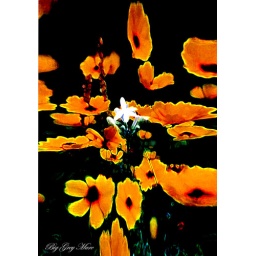
I had to get a picture of this little white flower growing up tall in the midst of the others.